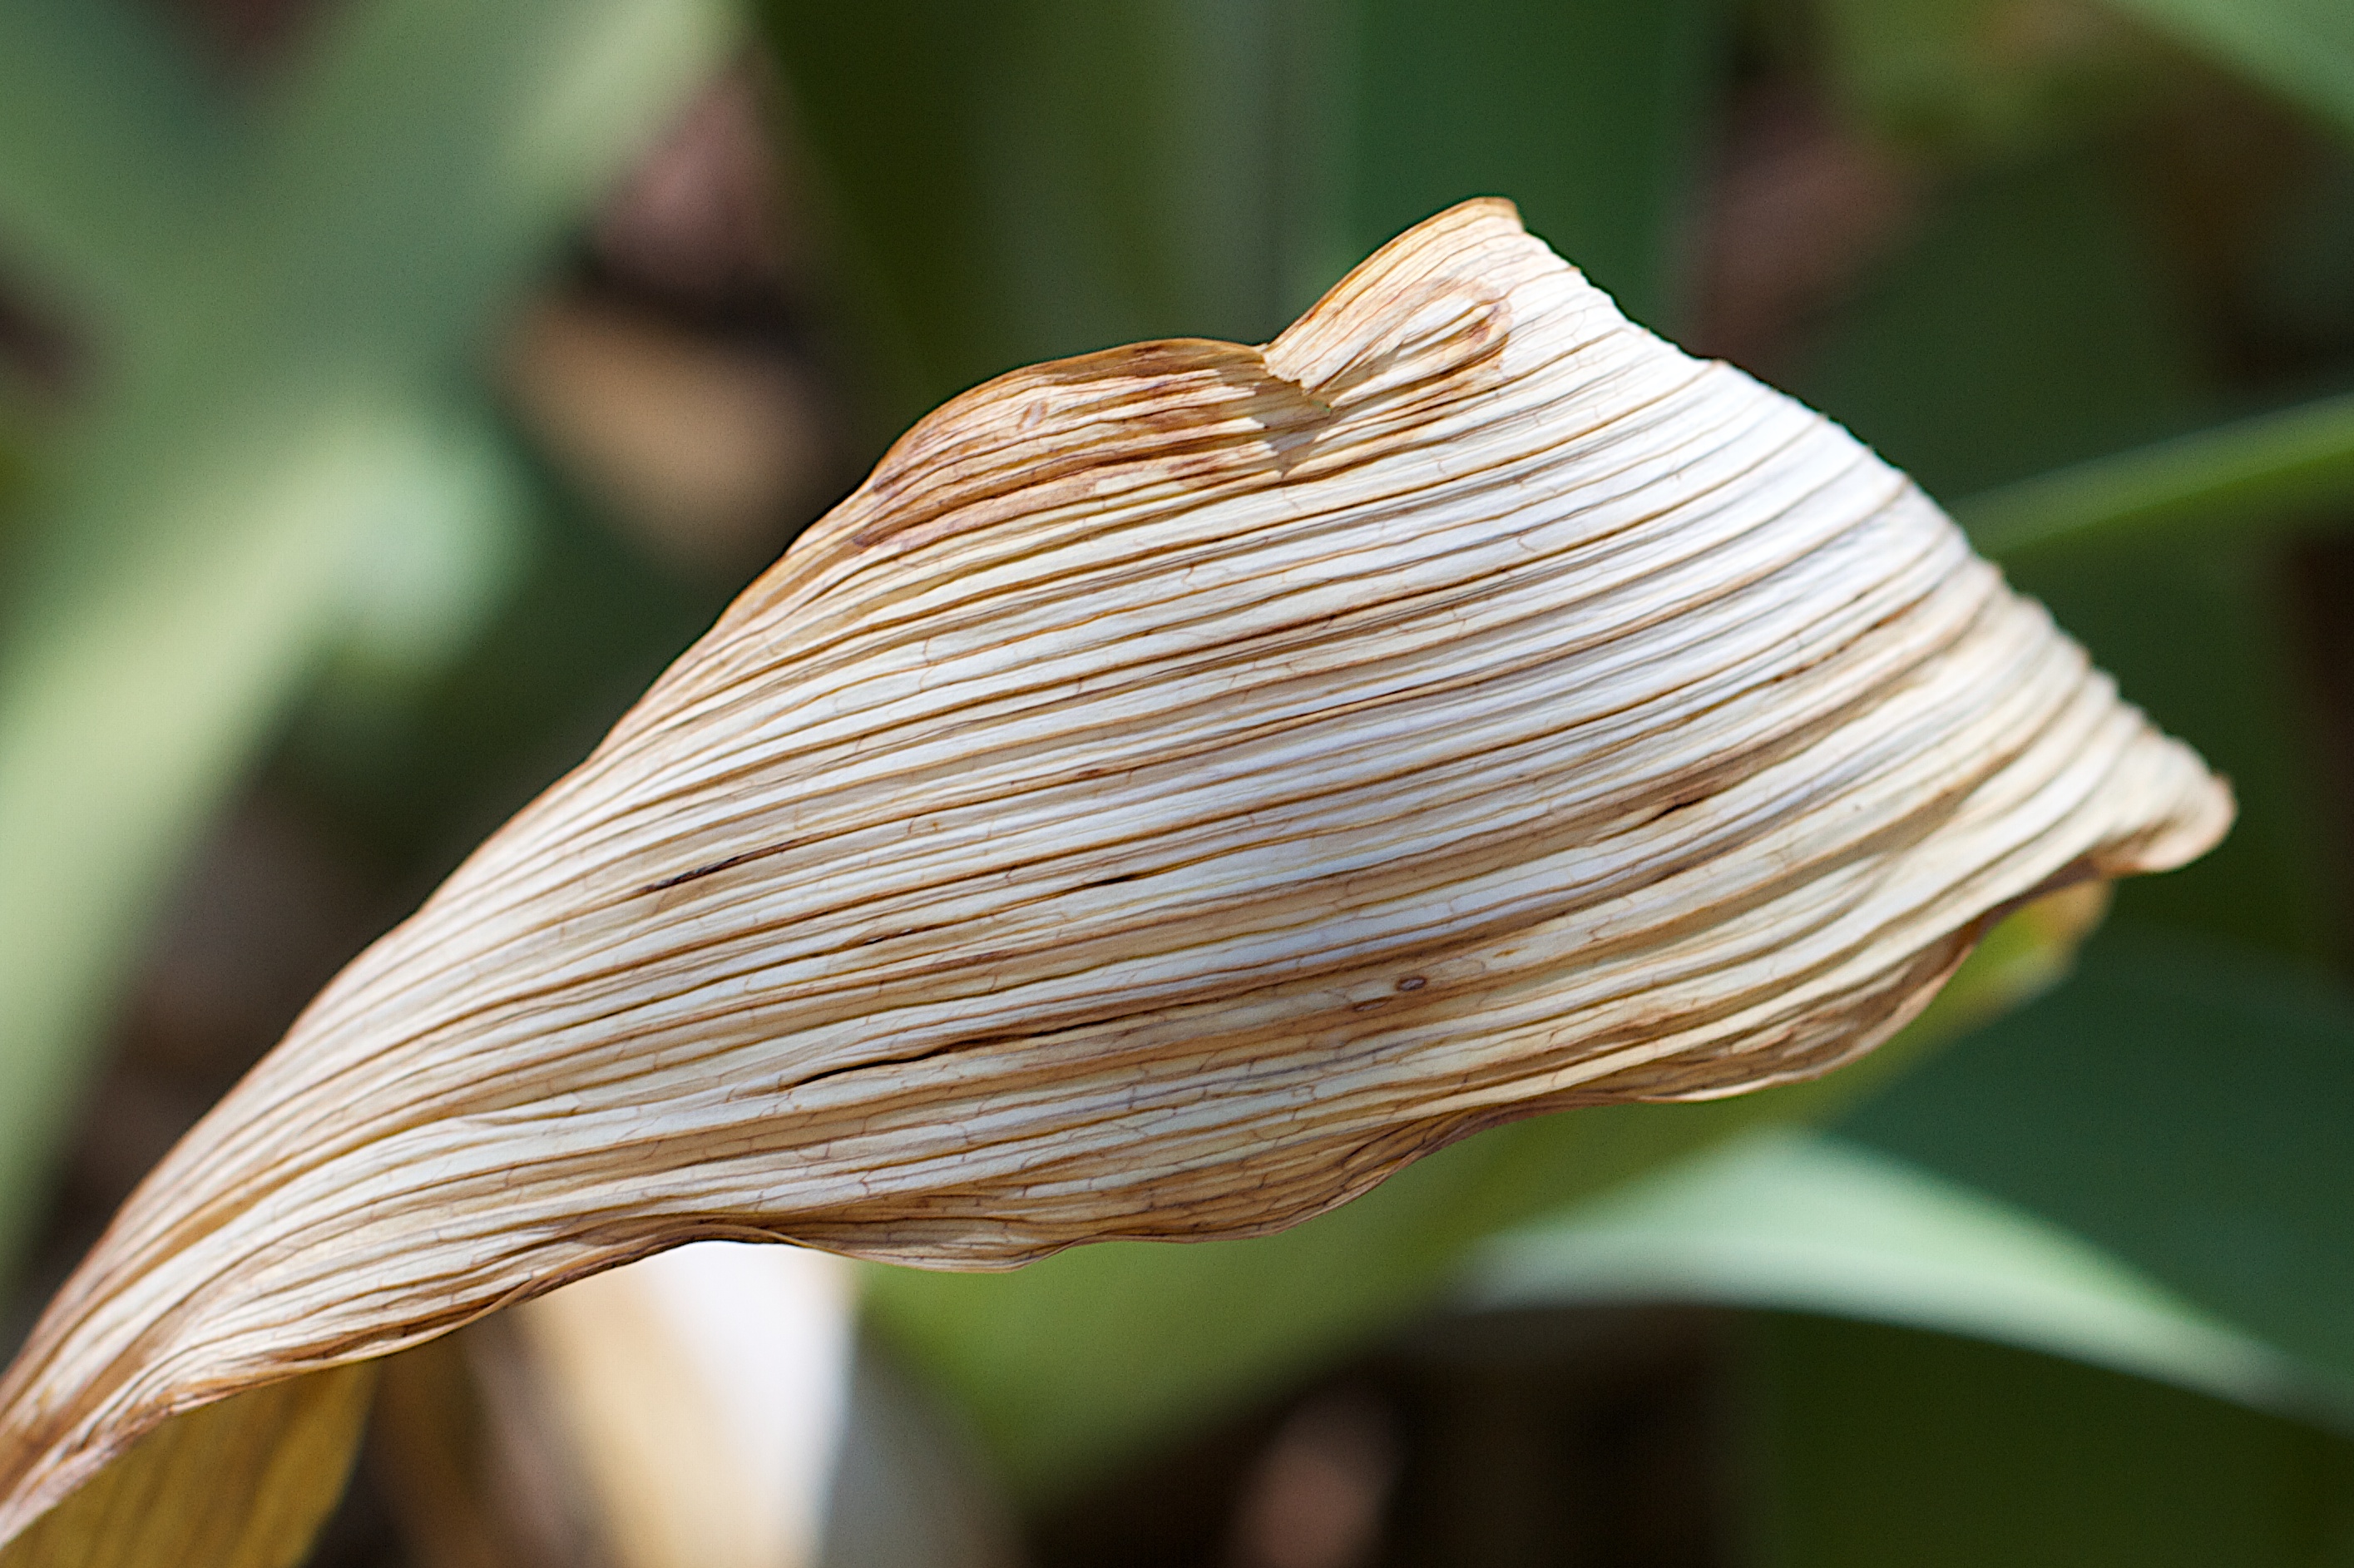
tree, nature, grass, plant, photography, leaf, flower, petal, food, green, botany, flora, fauna, close up, macro photography, grass family, plant stem